Malalai of Maiwand

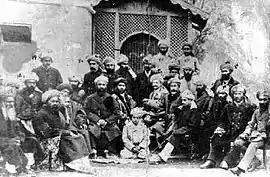
Afghan military commanders on 2 September 1880, about a month after their victory at the Battle of Maiwand.

When the Afghan army was losing morale, despite their superior numbers, Malalai took the Afghan flag and shouted: